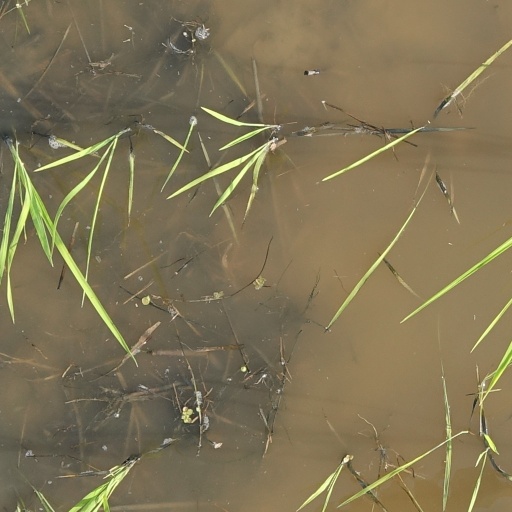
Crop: rice